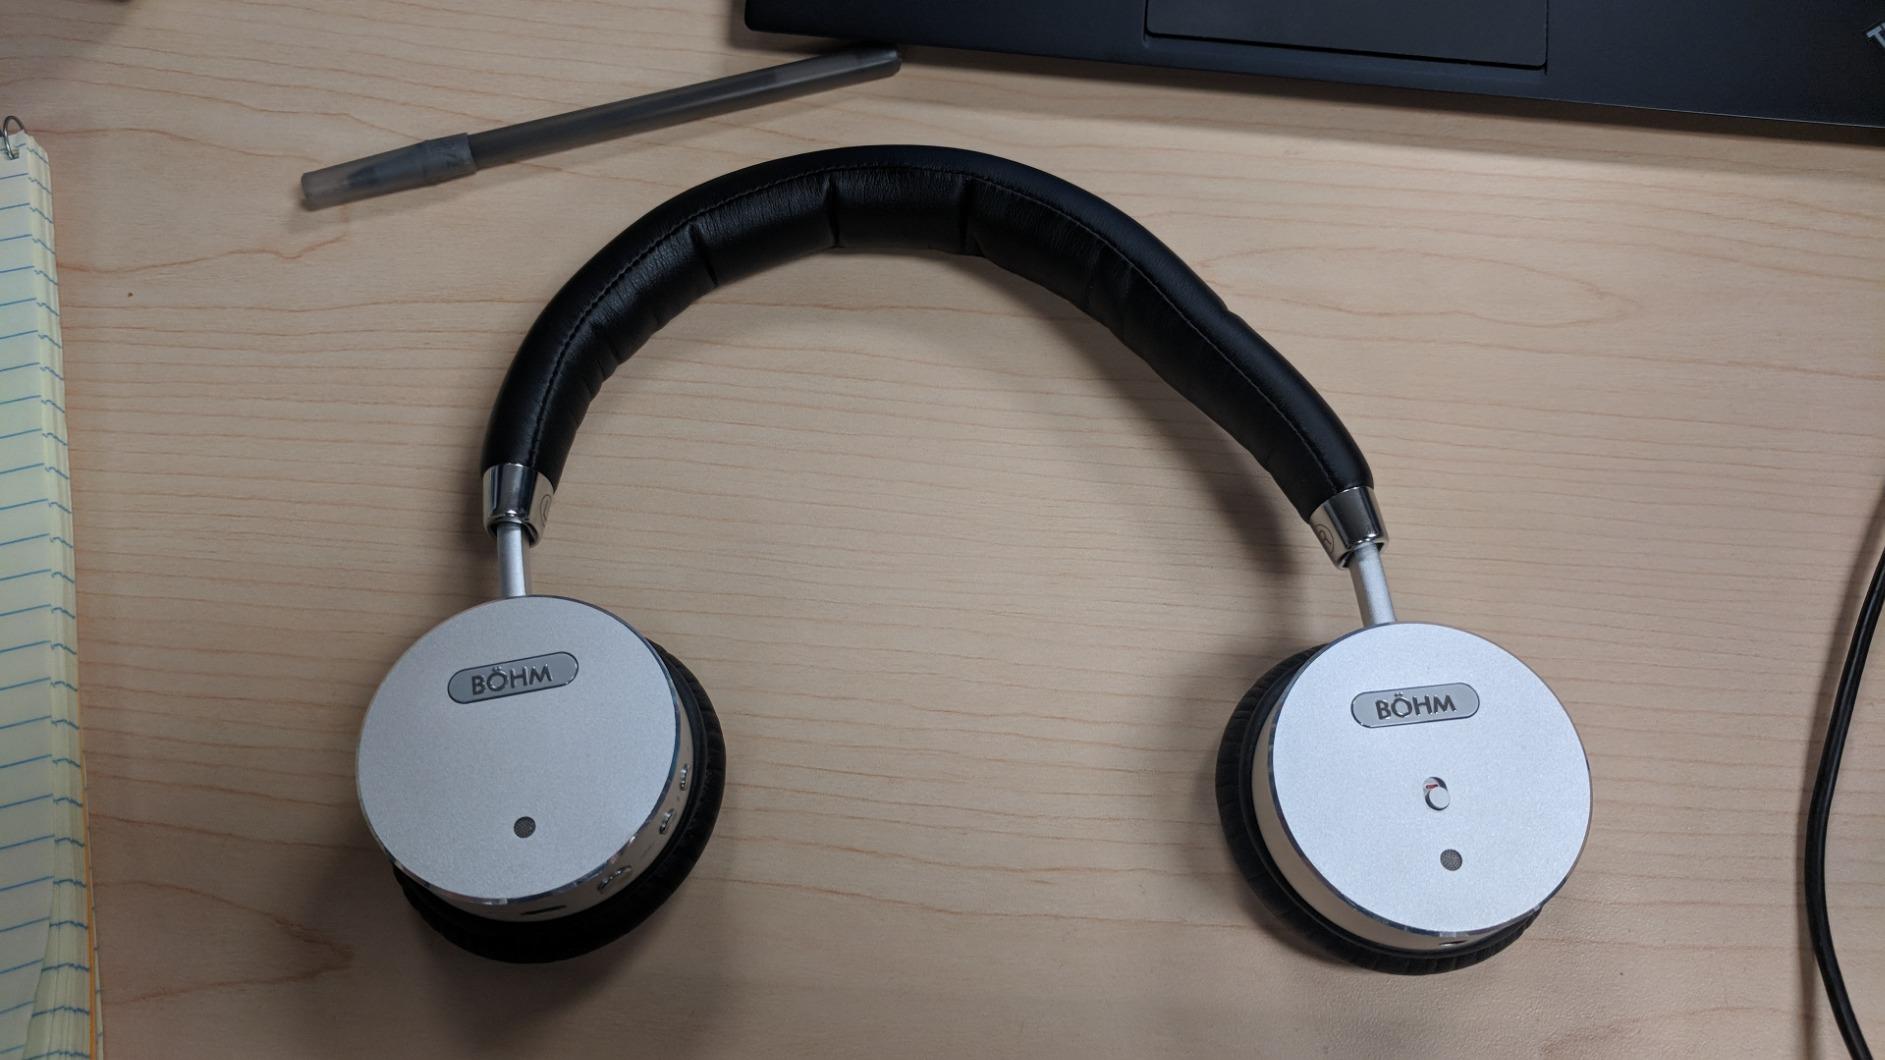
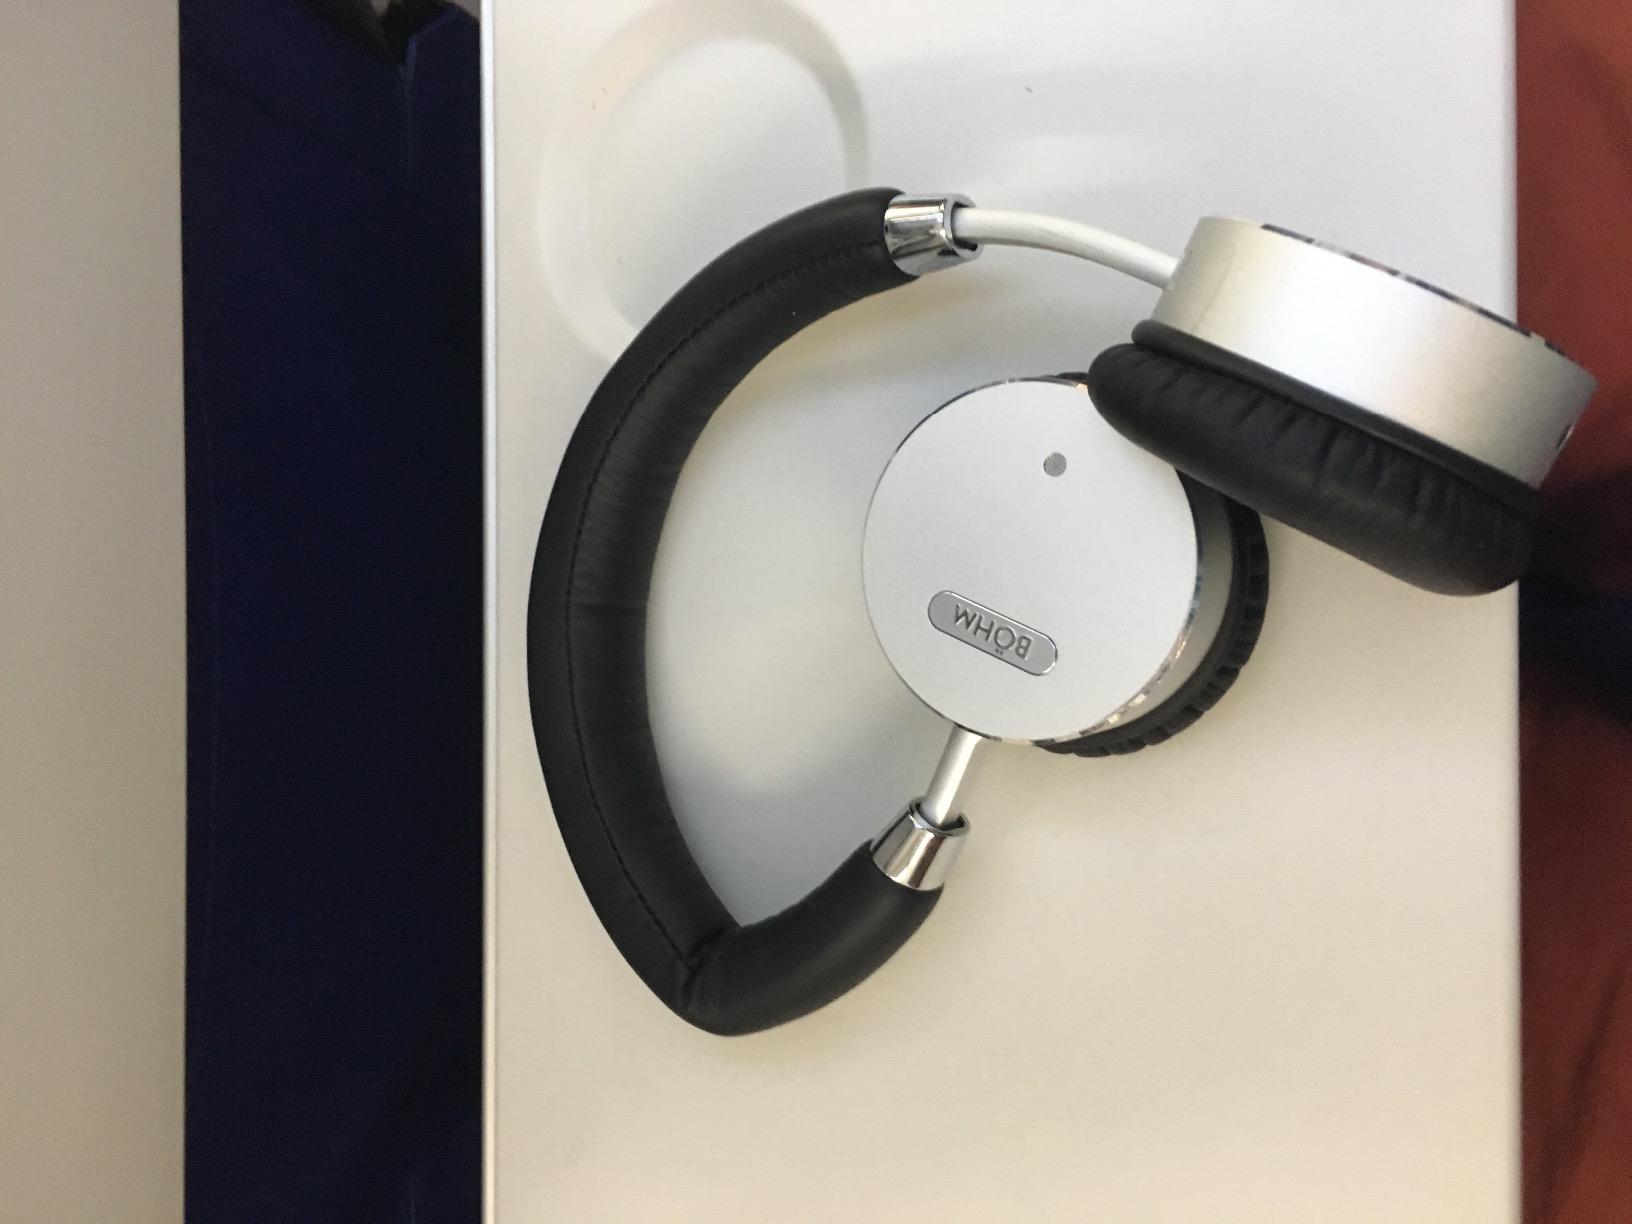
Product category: headphones
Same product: yes